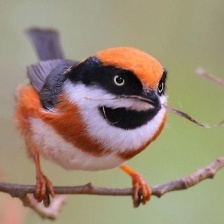
Species: BLACK THROATED BUSHTIT
Scientific name: AEGITHALOS CONCINNUS